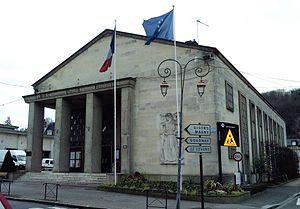
LES ANDELYS MAIRIE
Cet article recense les édifices labellisés Patrimoine du XXᵉ siècle du département de l'Eure, en France.
Les Andelys [lezɑ̃dli] sont une commune française située en région Normandie dans le département de l'Eure.